Jonathan Walker (abolitionist)

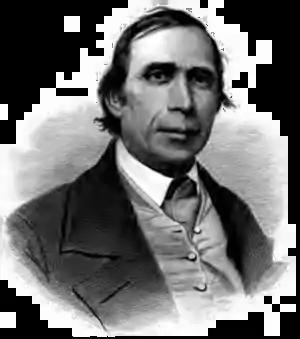
Jonathan Walker in 1848 from an engraving in the book, "Trial and imprisonment of Jonathan Walker: at Pensacola, Florida, for aiding slaves to escape from bondage", published by the Massachusetts Anti-Slavery Society in Boston.

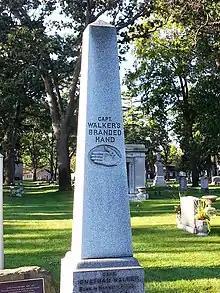
Walker's memorial, with an engraving of his branded hand

Jonathan Walker (1799 – May 1, 1878), known as "The Man with the Branded Hand", was an American fishing ship captain and abolitionist who became a national hero in 1844 when he was tried and sentenced as a slave stealer following his attempt to help seven runaway slaves find freedom. He was branded on his hand by the United States Government with the markings "S S", for "Slave Stealer".